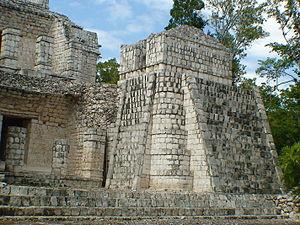
Cette liste des sites mayas est une liste alphabétique répertoriant un nombre significatif de sites archéologiques associés à la civilisation maya de la Mésoamérique.